Earlobe

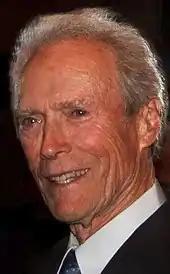
Clint Eastwood, who has an extreme form of attached ear lobe.

Earlobes average about 2 centimeters long, and elongate slightly with age. Although the "free" vs. "attached" appearance of earlobes is often presented as an example of a simple "one gene – two alleles" Mendelian trait in humans, earlobes do not all fall neatly into either category; there is a continuous range from one extreme to the other, suggesting the influence of several genes.